Central Railroad of New Jersey

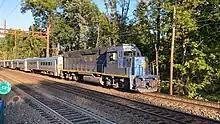
GP40PH-2 4109 enters Maplewood Station

In 1901, the Reading Company (RDG), successor to the Philadelphia & Reading, acquired control of the CNJ through purchase of a majority of its stock, and at about the same time Baltimore & Ohio Railroad (B&O) acquired control of the RDG, gaining access to New York over RDG and CNJ rails.